North German Plain

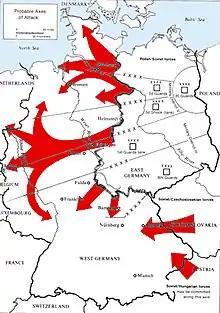
Probable axes of attack of the Warsaw Pact through the Fulda Gap and the North German Plains according to the U.S. Army.

During the Cold War, in the event of war between NATO and the Warsaw Pact, NATO military strategists identified the North German plain as an area that could have been used for two of three major invasion routes into Western Europe by Warsaw Pact forces. The third route was the Fulda Gap further south. The North German plain routes were the best attack options for an attacking army. However, the Fulda Gap option was seen as the most likely invasion route because of easier and closer access to tactical and strategic goals important for an invasion of Western Europe. Of the two North German plain invasion options, the southern route of the attack, which had the better strategic opportunities, would have been led by the Soviet Third Shock Army. The plain's geography, which makes it suitable for the deployment of armored and mechanized maneuver, led to it being identified as a major invasion route into West Germany. The defense of the Plain was the responsibility of NATO's Northern Army Group and Second Allied Tactical Air Force, made up of German, Dutch, Belgian, British, and some US forces.